Herbertingen–Isny railway

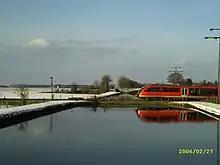
Crossing of the Iller canal

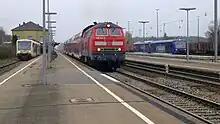
Aulendorf station in 2011 with trains operated by different companies

Under the Allgäu-Swabian regular interval timetable ("Allgäu-Schwaben-Takt") introduced in 1993, passenger services on the Aulendorf–Leutkirch–Memmingen route became hourly. In the 2005 timetable services were thinned out to run every two hours—supposedly because of insufficient numbers of passengers. These figures are disputed. Studies show an increase in ridership of 386% on the Aulendorf–Kißlegg–Memmingen route between 1993 and 2003.